Elstree Aerodrome

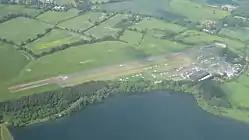

London Elstree Aerodrome is a general aviation aerodrome located in Elstree, situated east of Watford, Hertfordshire, England.